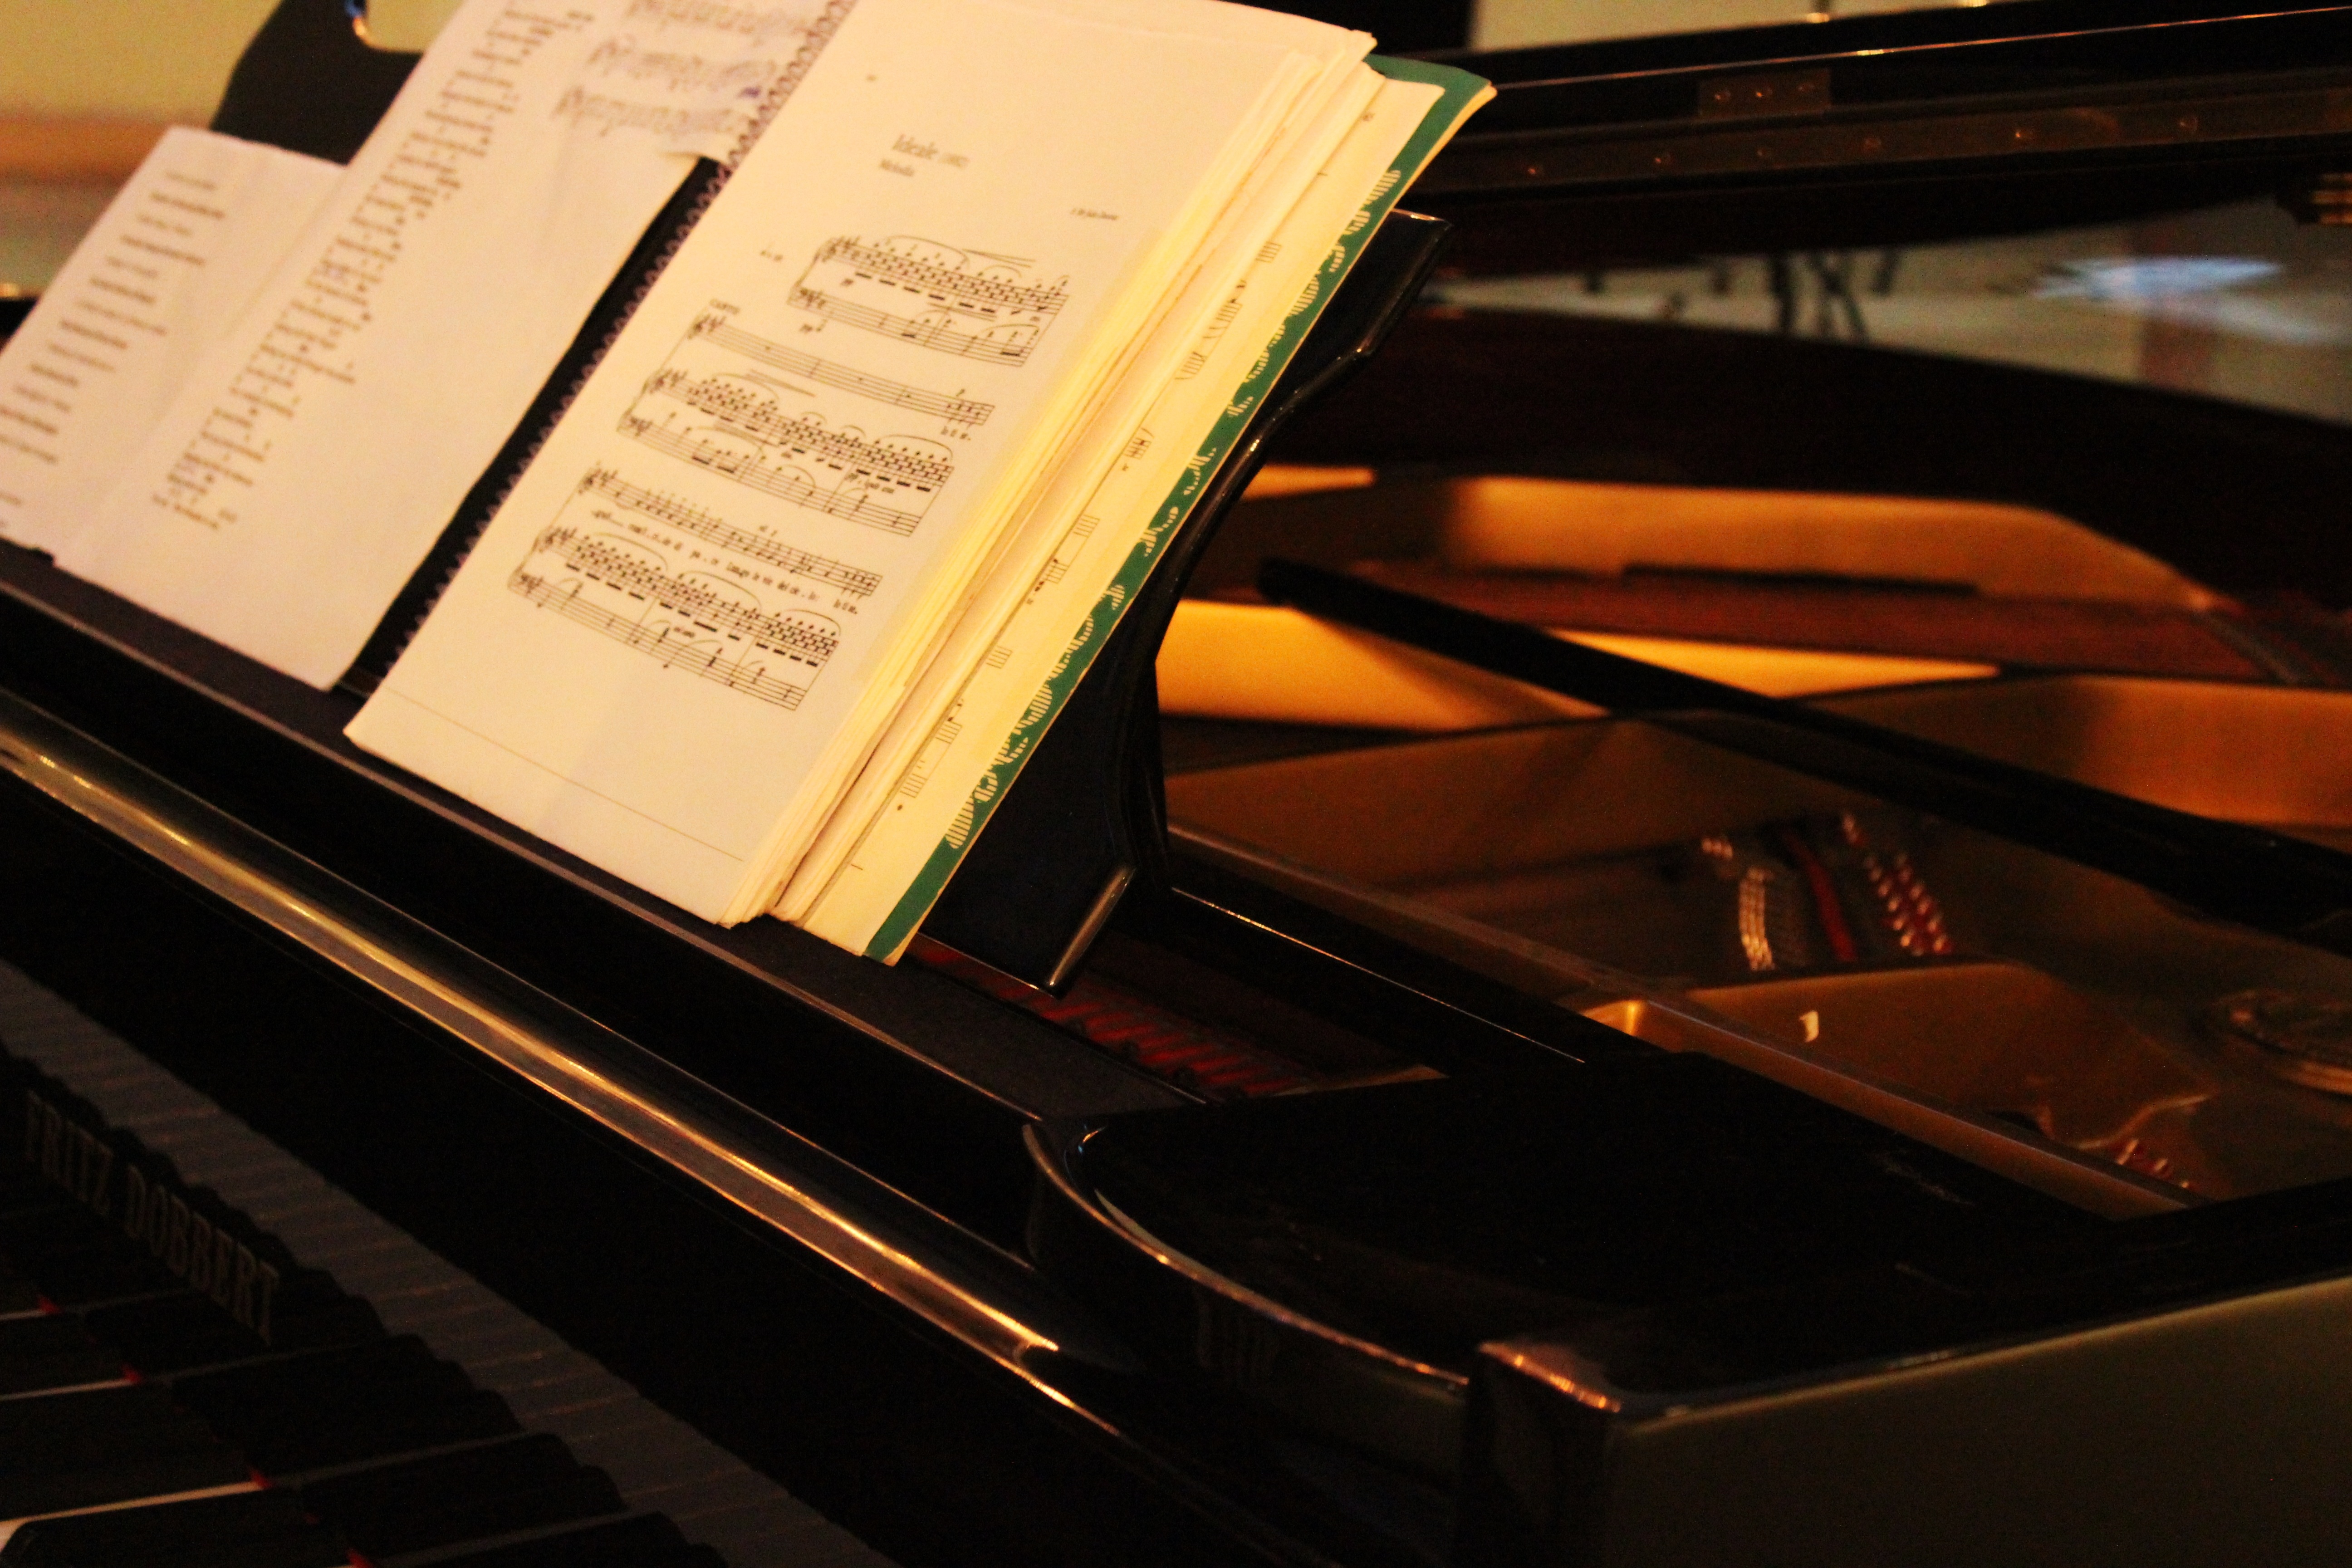
music, keyboard, technology, piano, musical instrument, art, score, pianist, classical music, string instrument, electronic device, musical keyboard, computer component, player piano, fortepiano